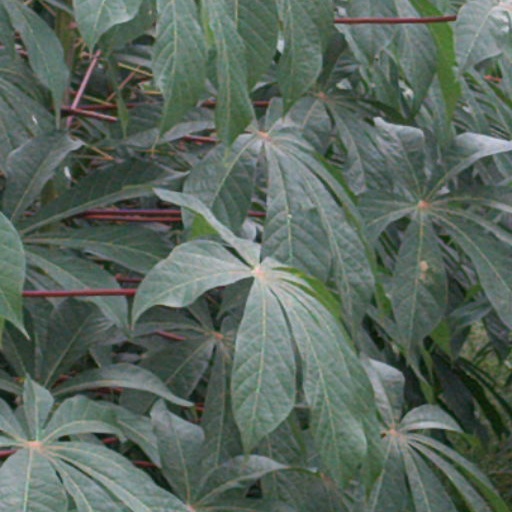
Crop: cassava